South African art

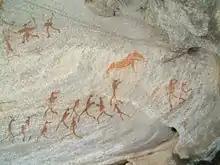
San rock paintings, Perdekop Farm, (Mossel Bay, South Africa)

The pre-Bantu peoples migrating southwards from around the year 30,000 BC were nomadic hunters who favoured caves as dwellings. Before the rise of the Nguni peoples along the east and southern coasts and central areas of Africa these nomadic hunters were widely distributed. It is thought they entered South Africa at least 1000 years ago. They have left many signs of life, such as artwork (San paintings) depicting hunting, domestic and magic-related art. There is a stylistic unity across the region and even with more ancient art in the Tassili n'Ajjer region of northern Africa, and also in what is now desert Chad but was once a lush landscape.